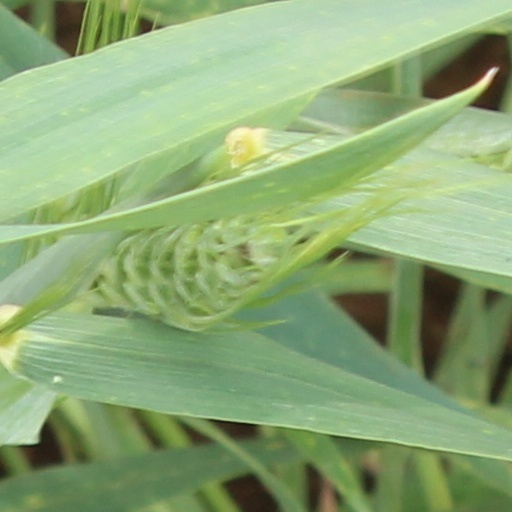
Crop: wheat